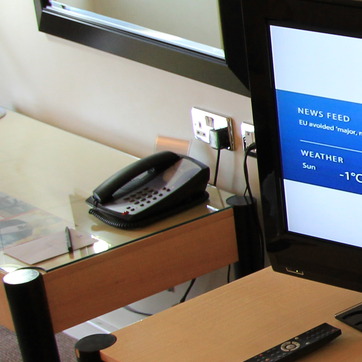
Material: plastic